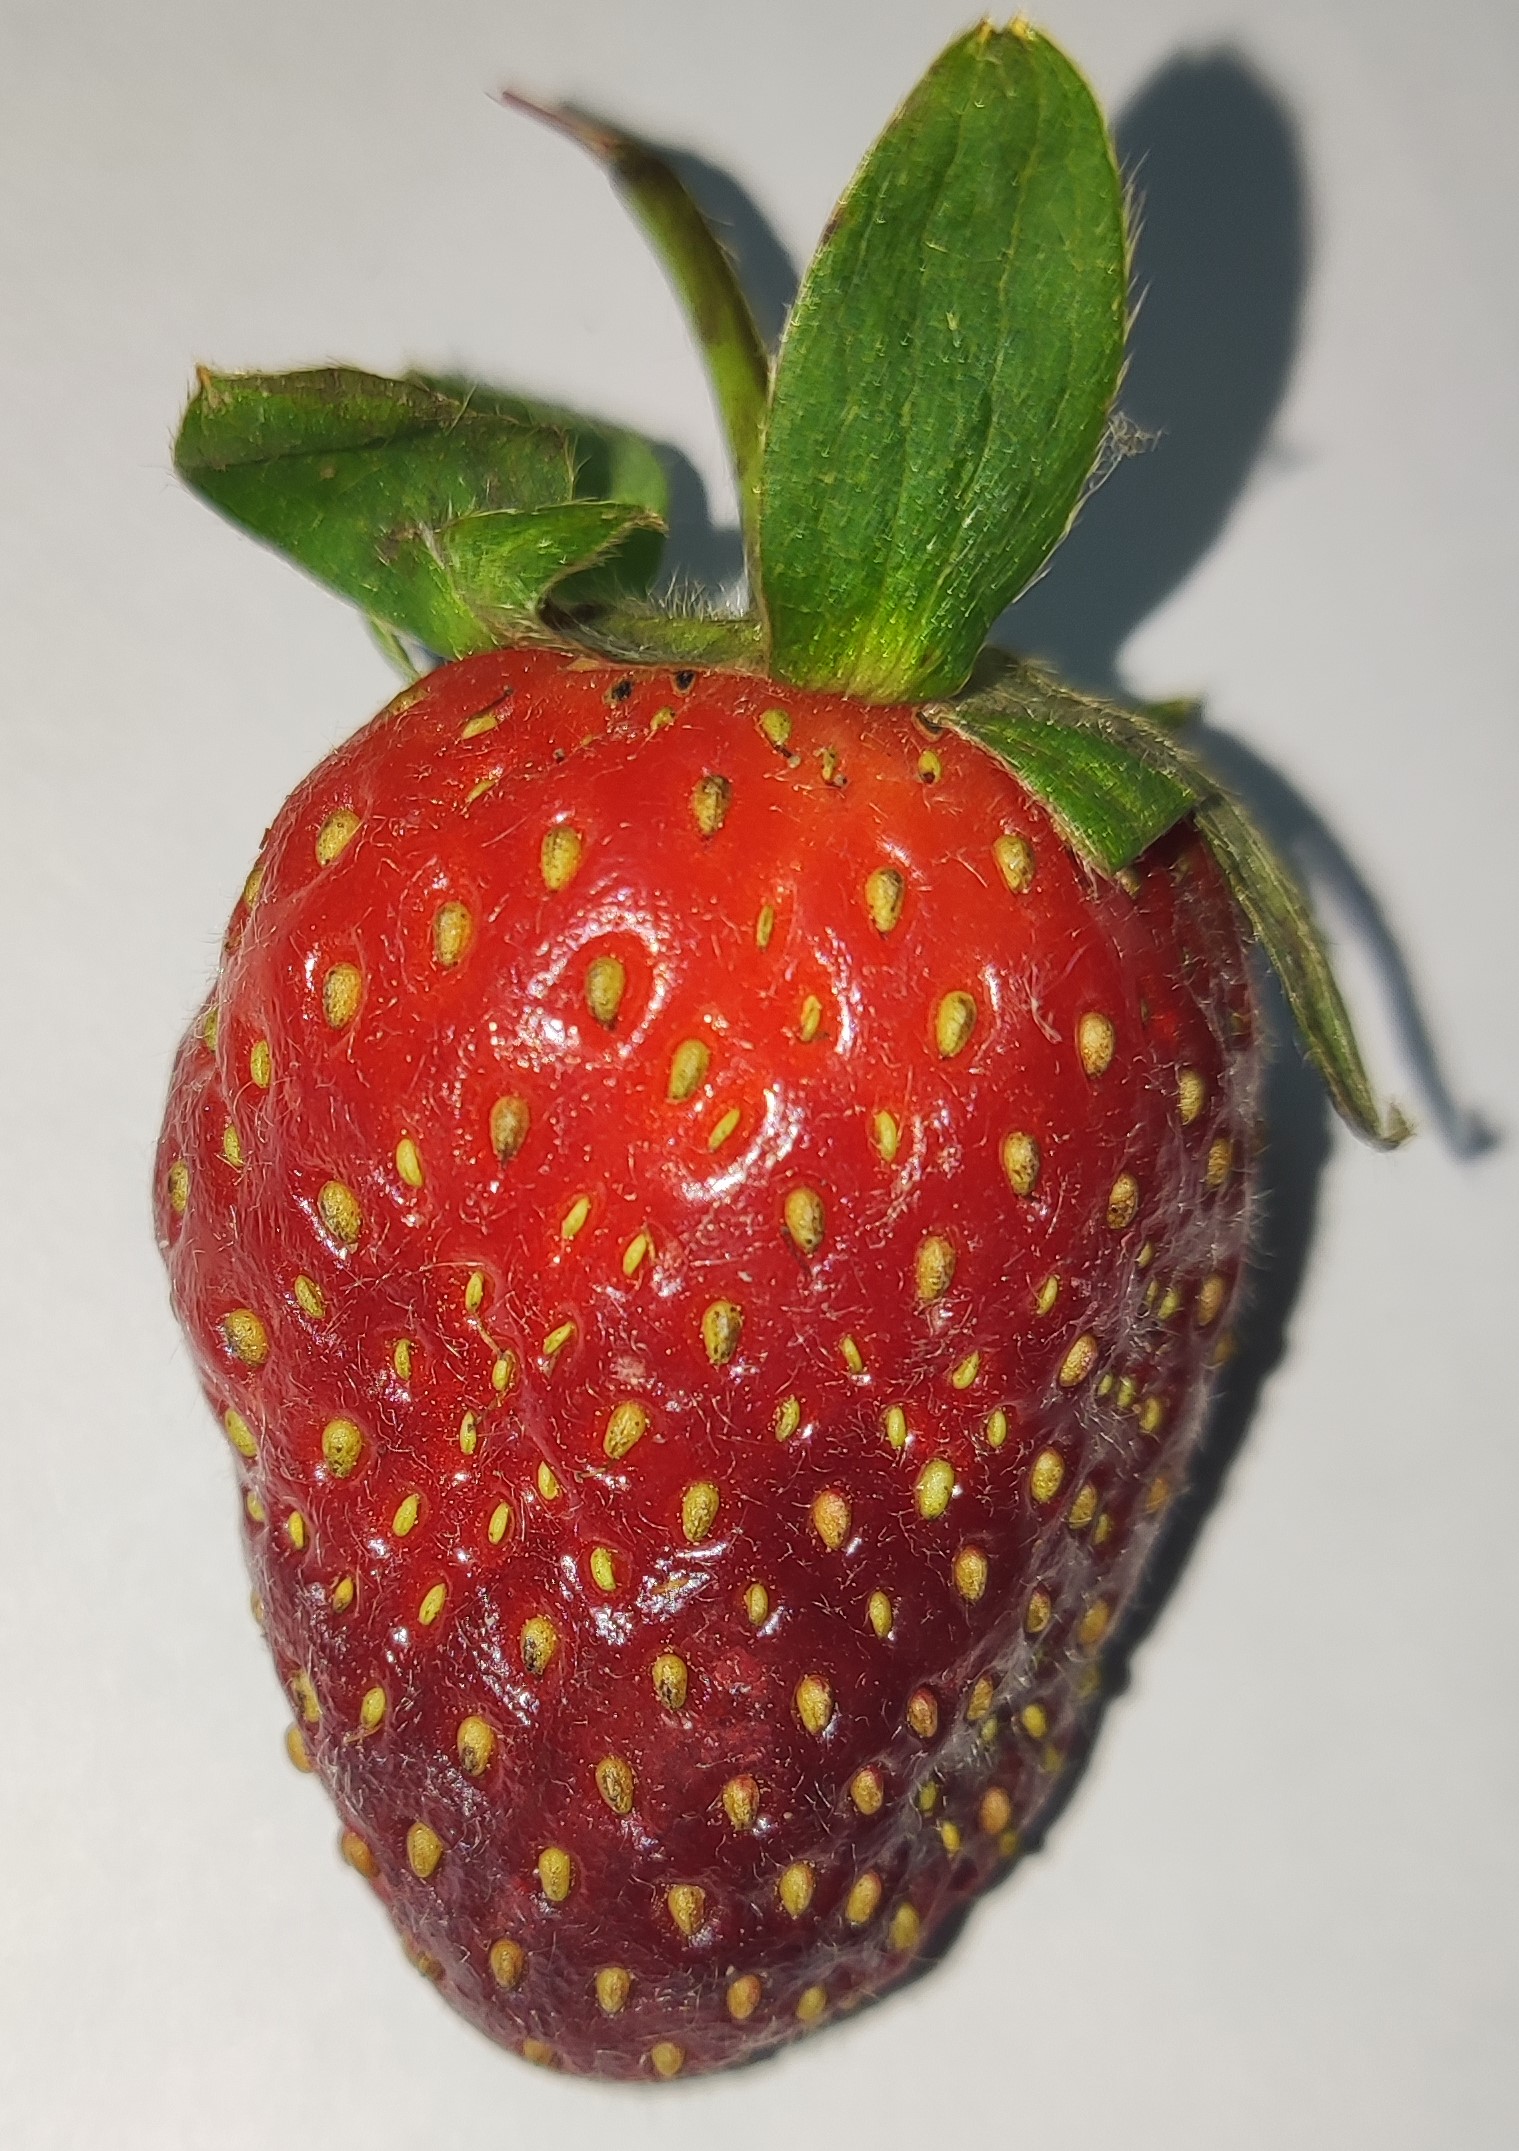
Fruit: strawberry
Condition: fresh